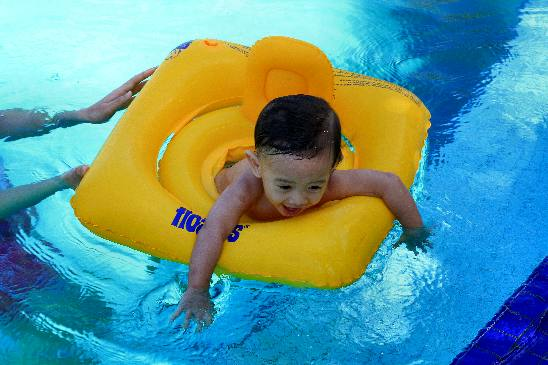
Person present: Yes